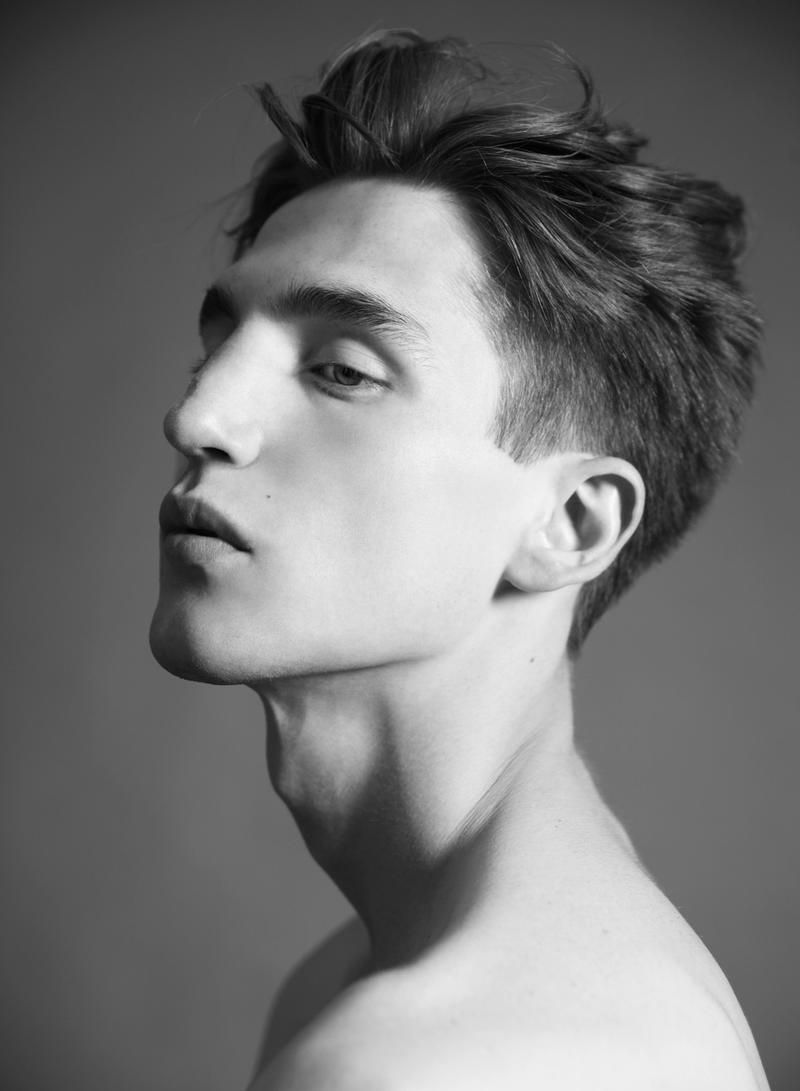
Label: Colored